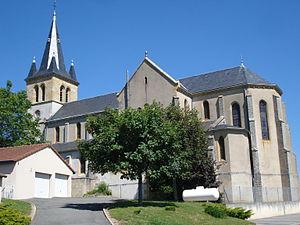
Uxeau est une commune française située dans le département de Saône-et-Loire en région Bourgogne-Franche-Comté.